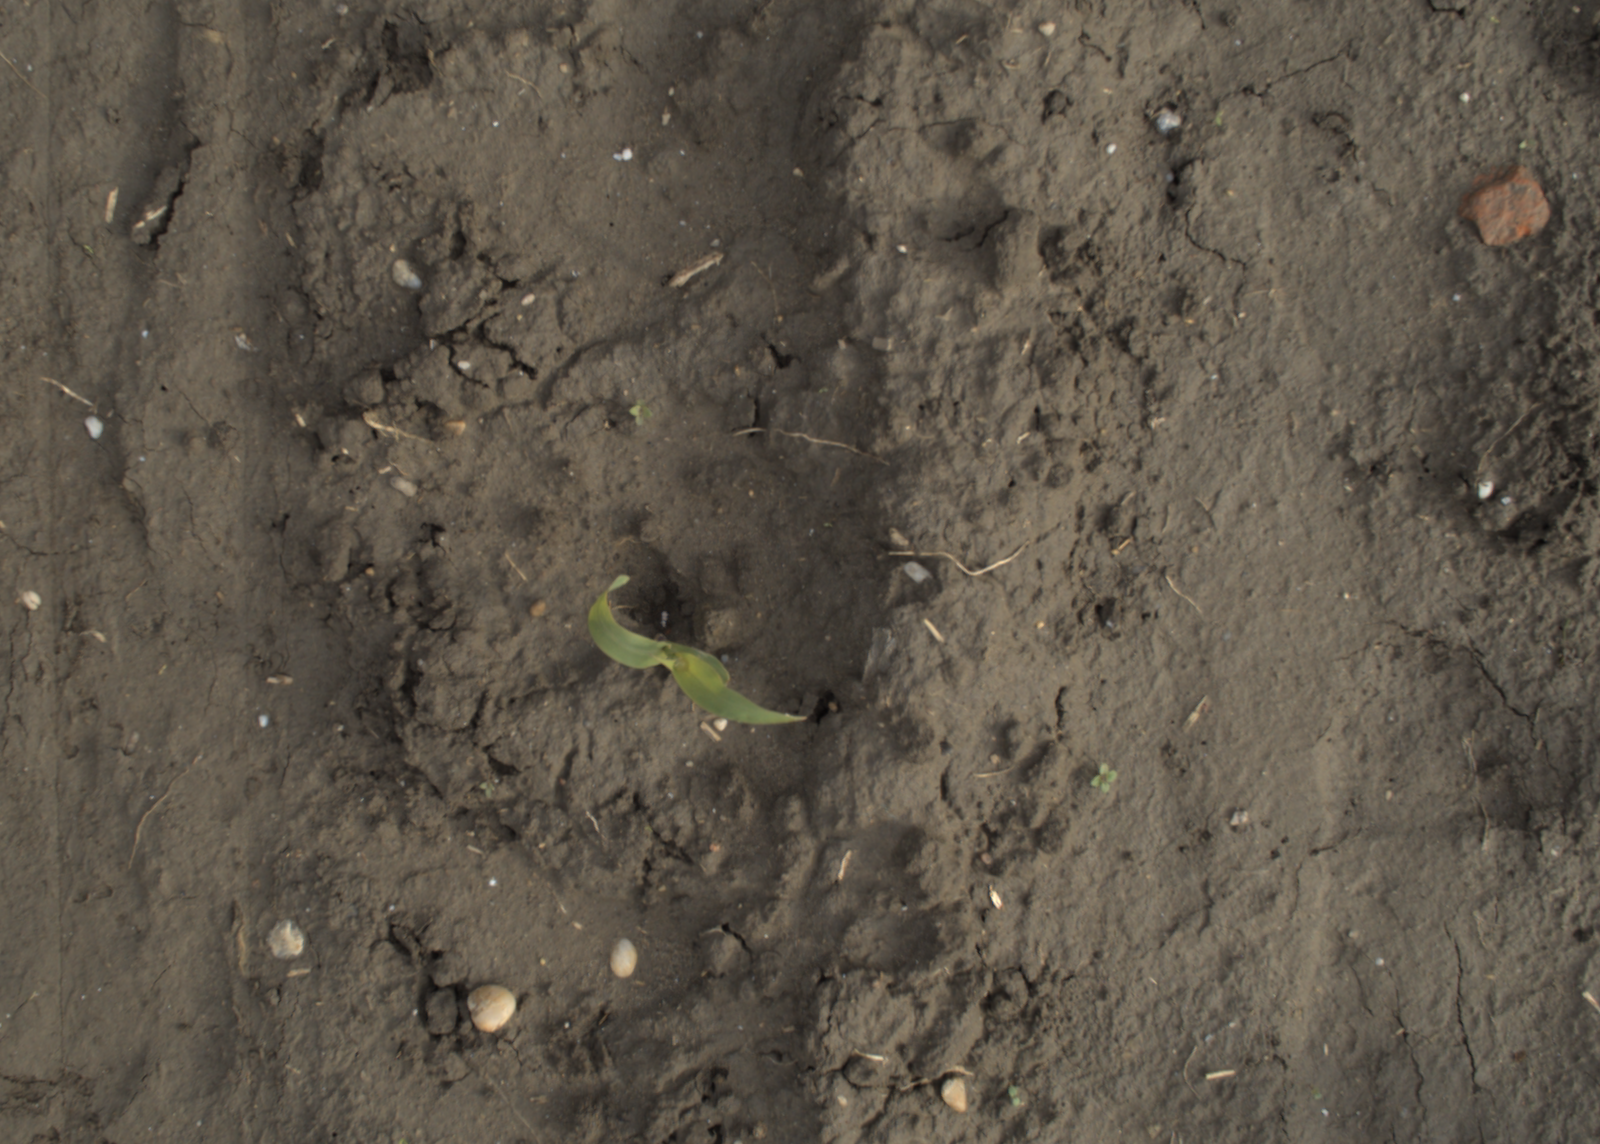
Capture date: 13.10.2021 10:03:26
Weather: mixed
Wind: strong
Seeding date: 02.09.2021
Plant canopy height (mm): 956